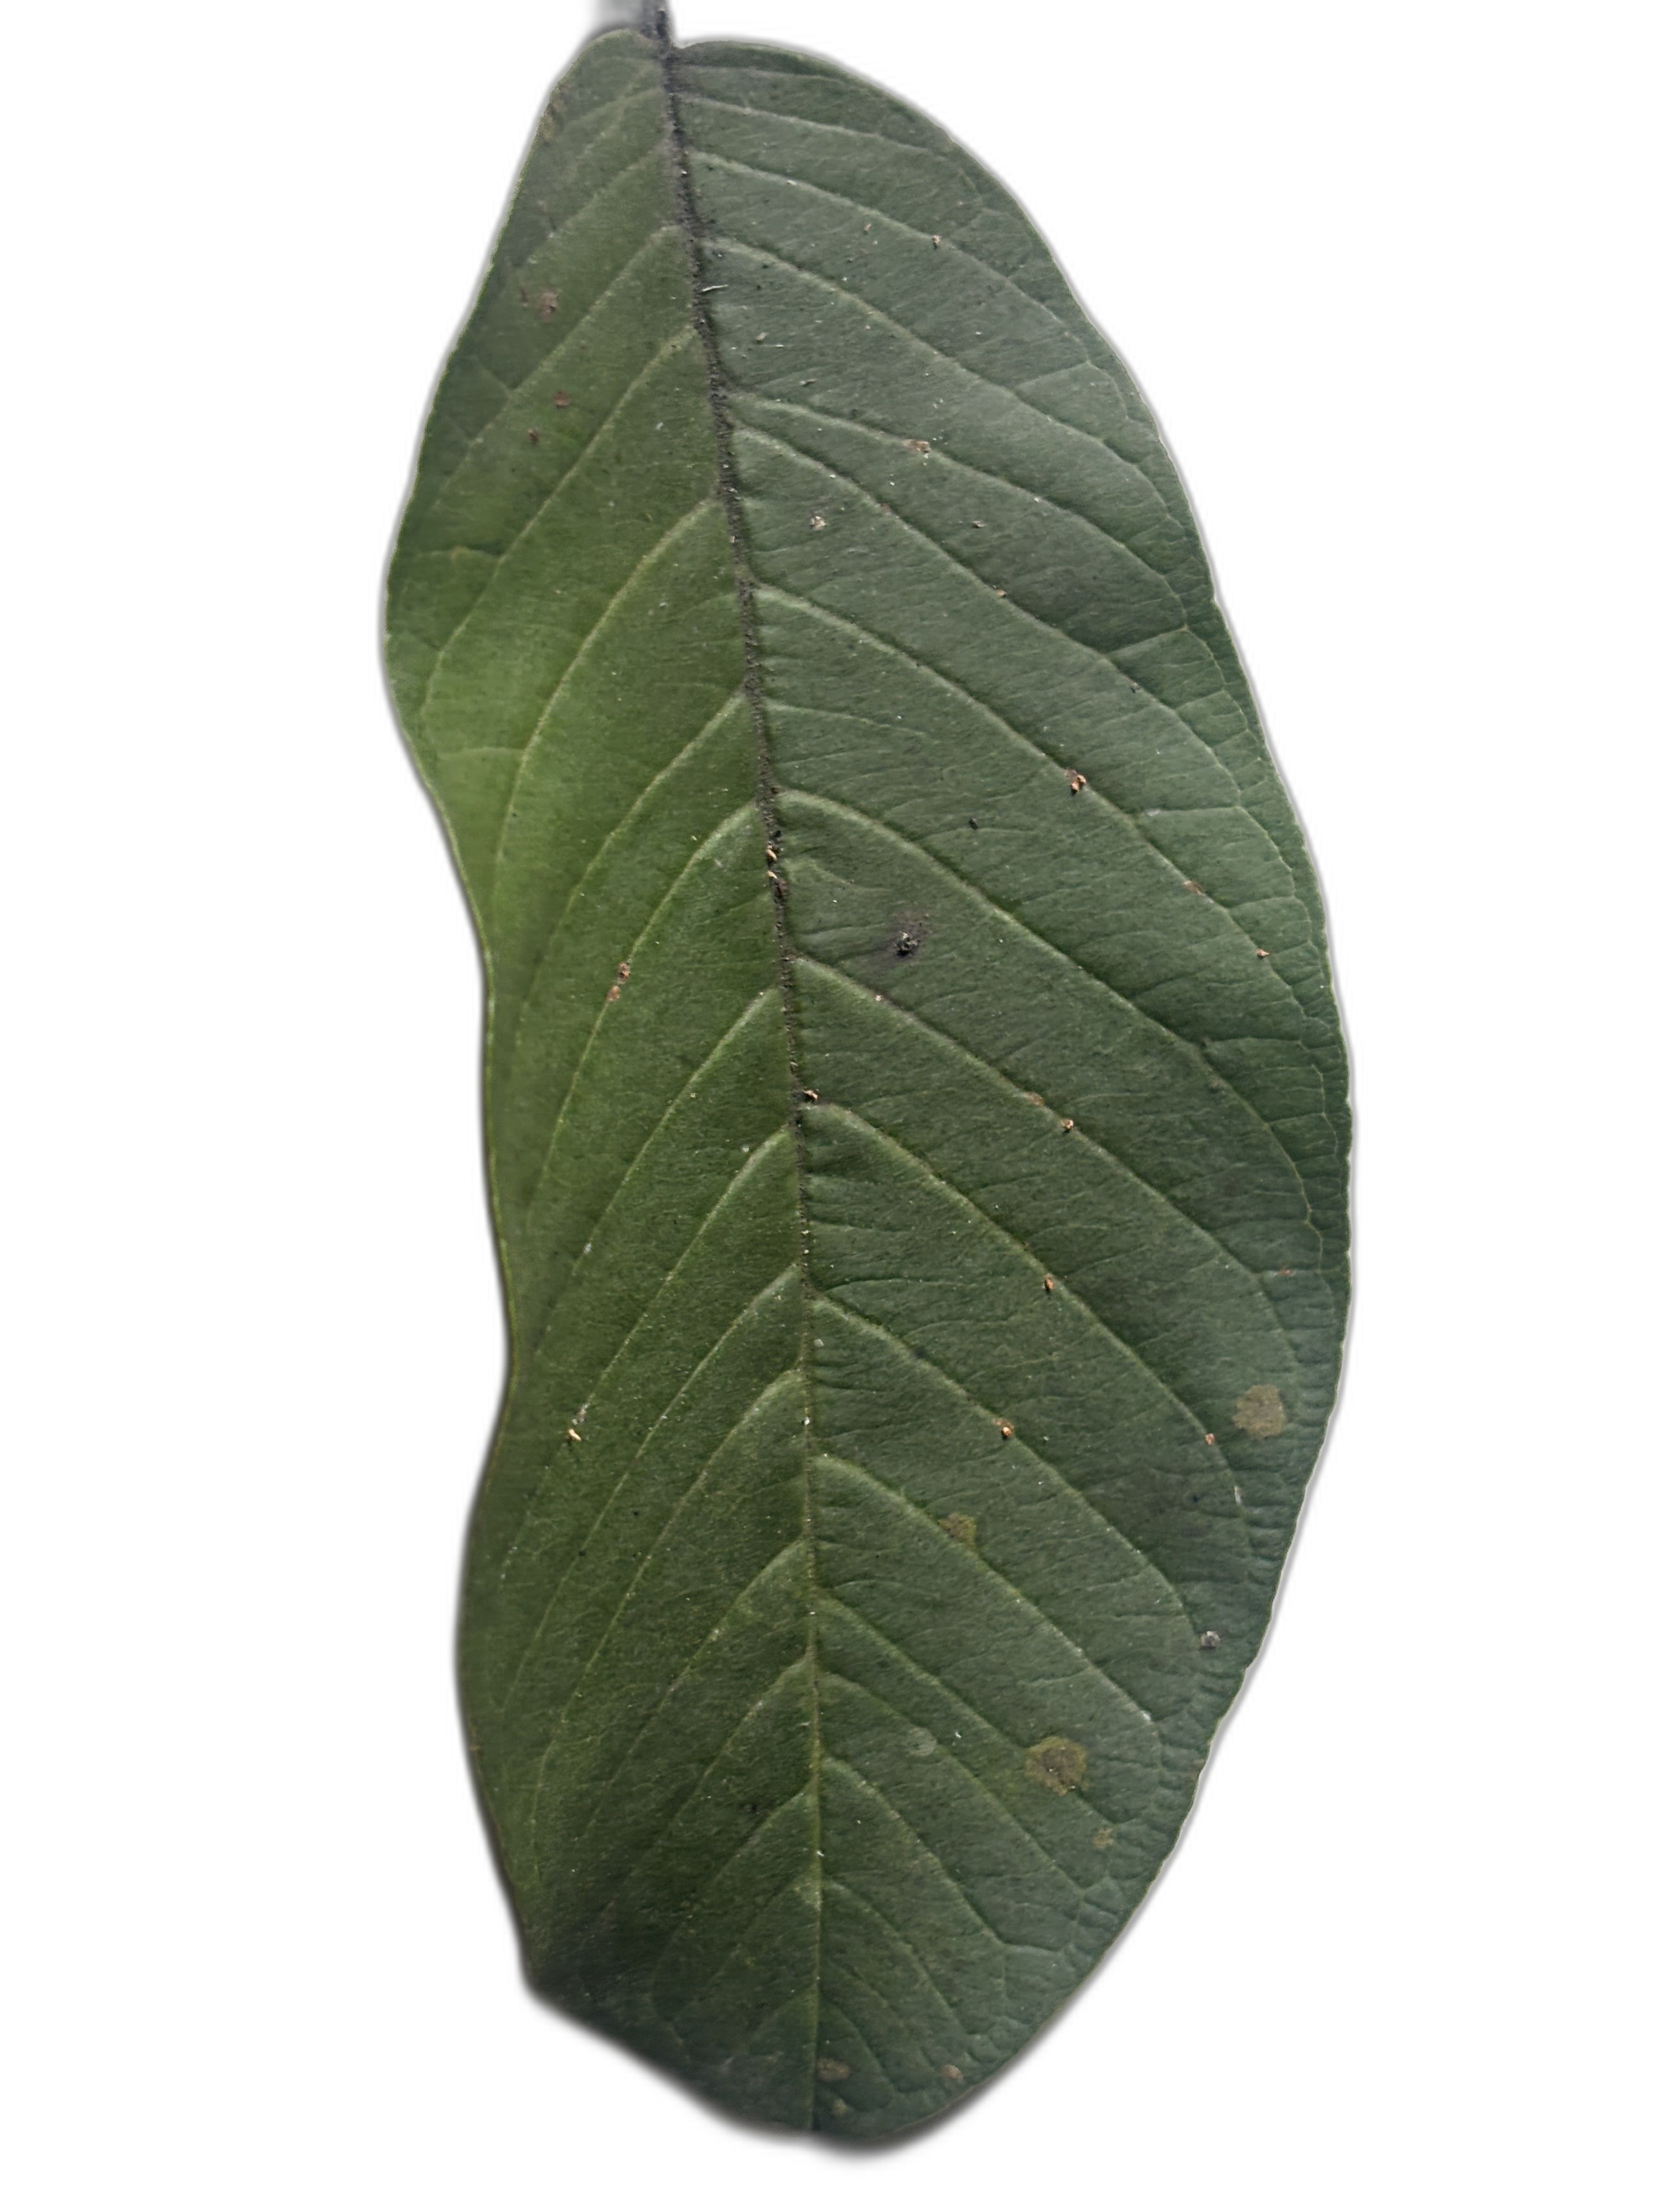
Plant part: leaf
Disease: Healthy